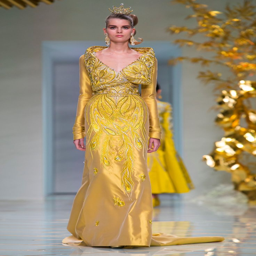
couture from the designer who created gown for event .